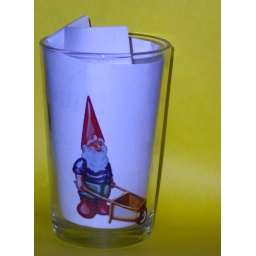
glass that each girl got in her easter basket